No. 16 Squadron RAF

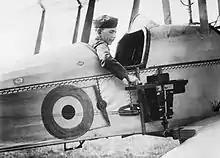

The squadron was formed at Saint-Omer, France on 10 February 1915, from elements of No. 2, No. 6, and No. 9 Squadron RFC. It immediately began fighting in the First World War under Hugh Dowding, and for some time was based at the aerodrome at the Beaupré-sur-la-Lys Abbey in La Gorgue. For the rest of the Great War, the 'Saints' were deployed throughout Northern France and operated a mixture of aircraft including Bleriot XI, Martinsyde S.1 and Royal Aircraft Factory B.E.2c on offensive patrol and tactical reconnaissance duties. Disbandment occurred on New Year's Eve 1919.